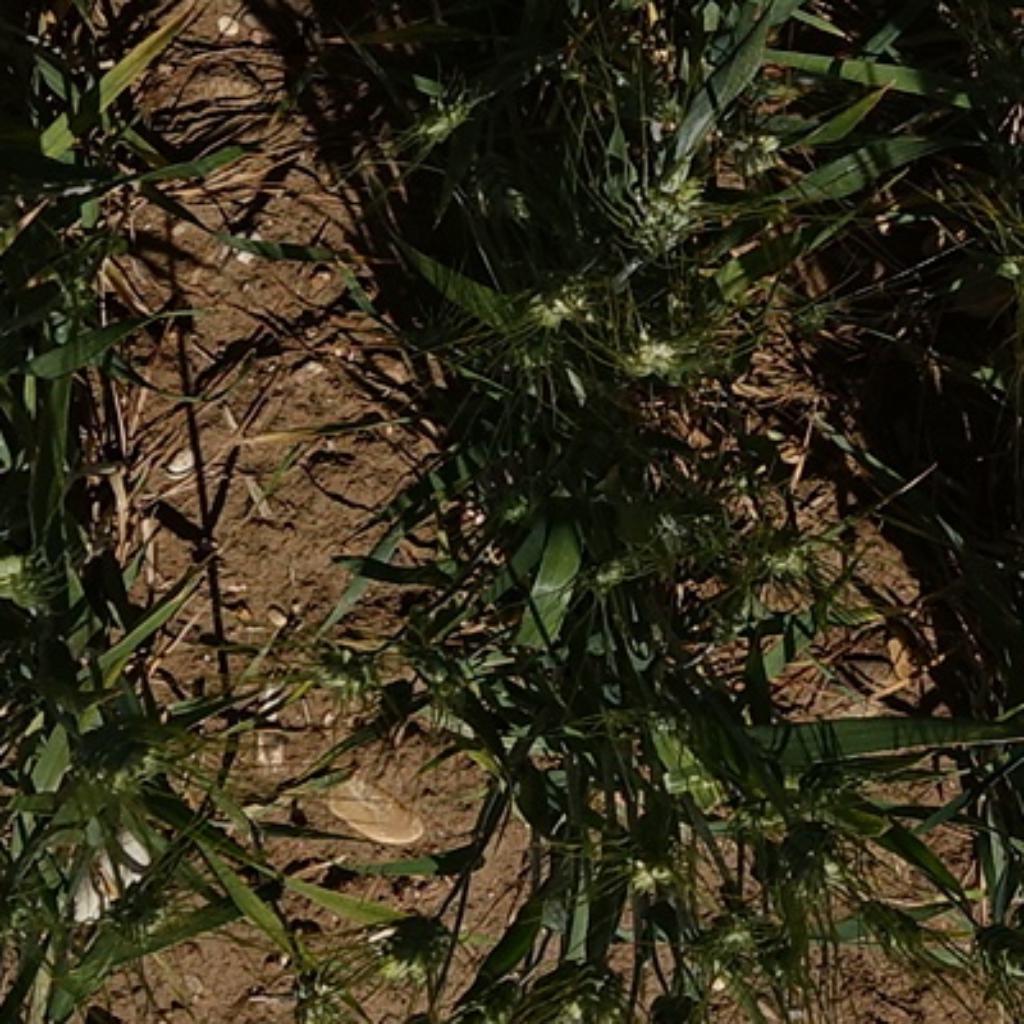
Country: France
Location: Gréoux
Wheat development stage: Filling